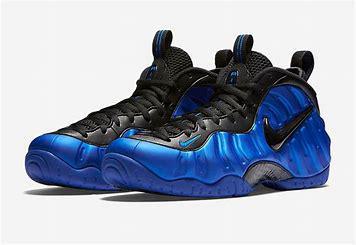
Brand: Nike
Model: Air Foamposite Pro